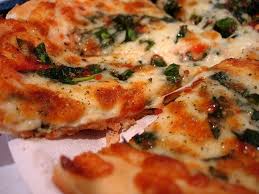
Waste category: biological